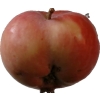
Label: Apple 10